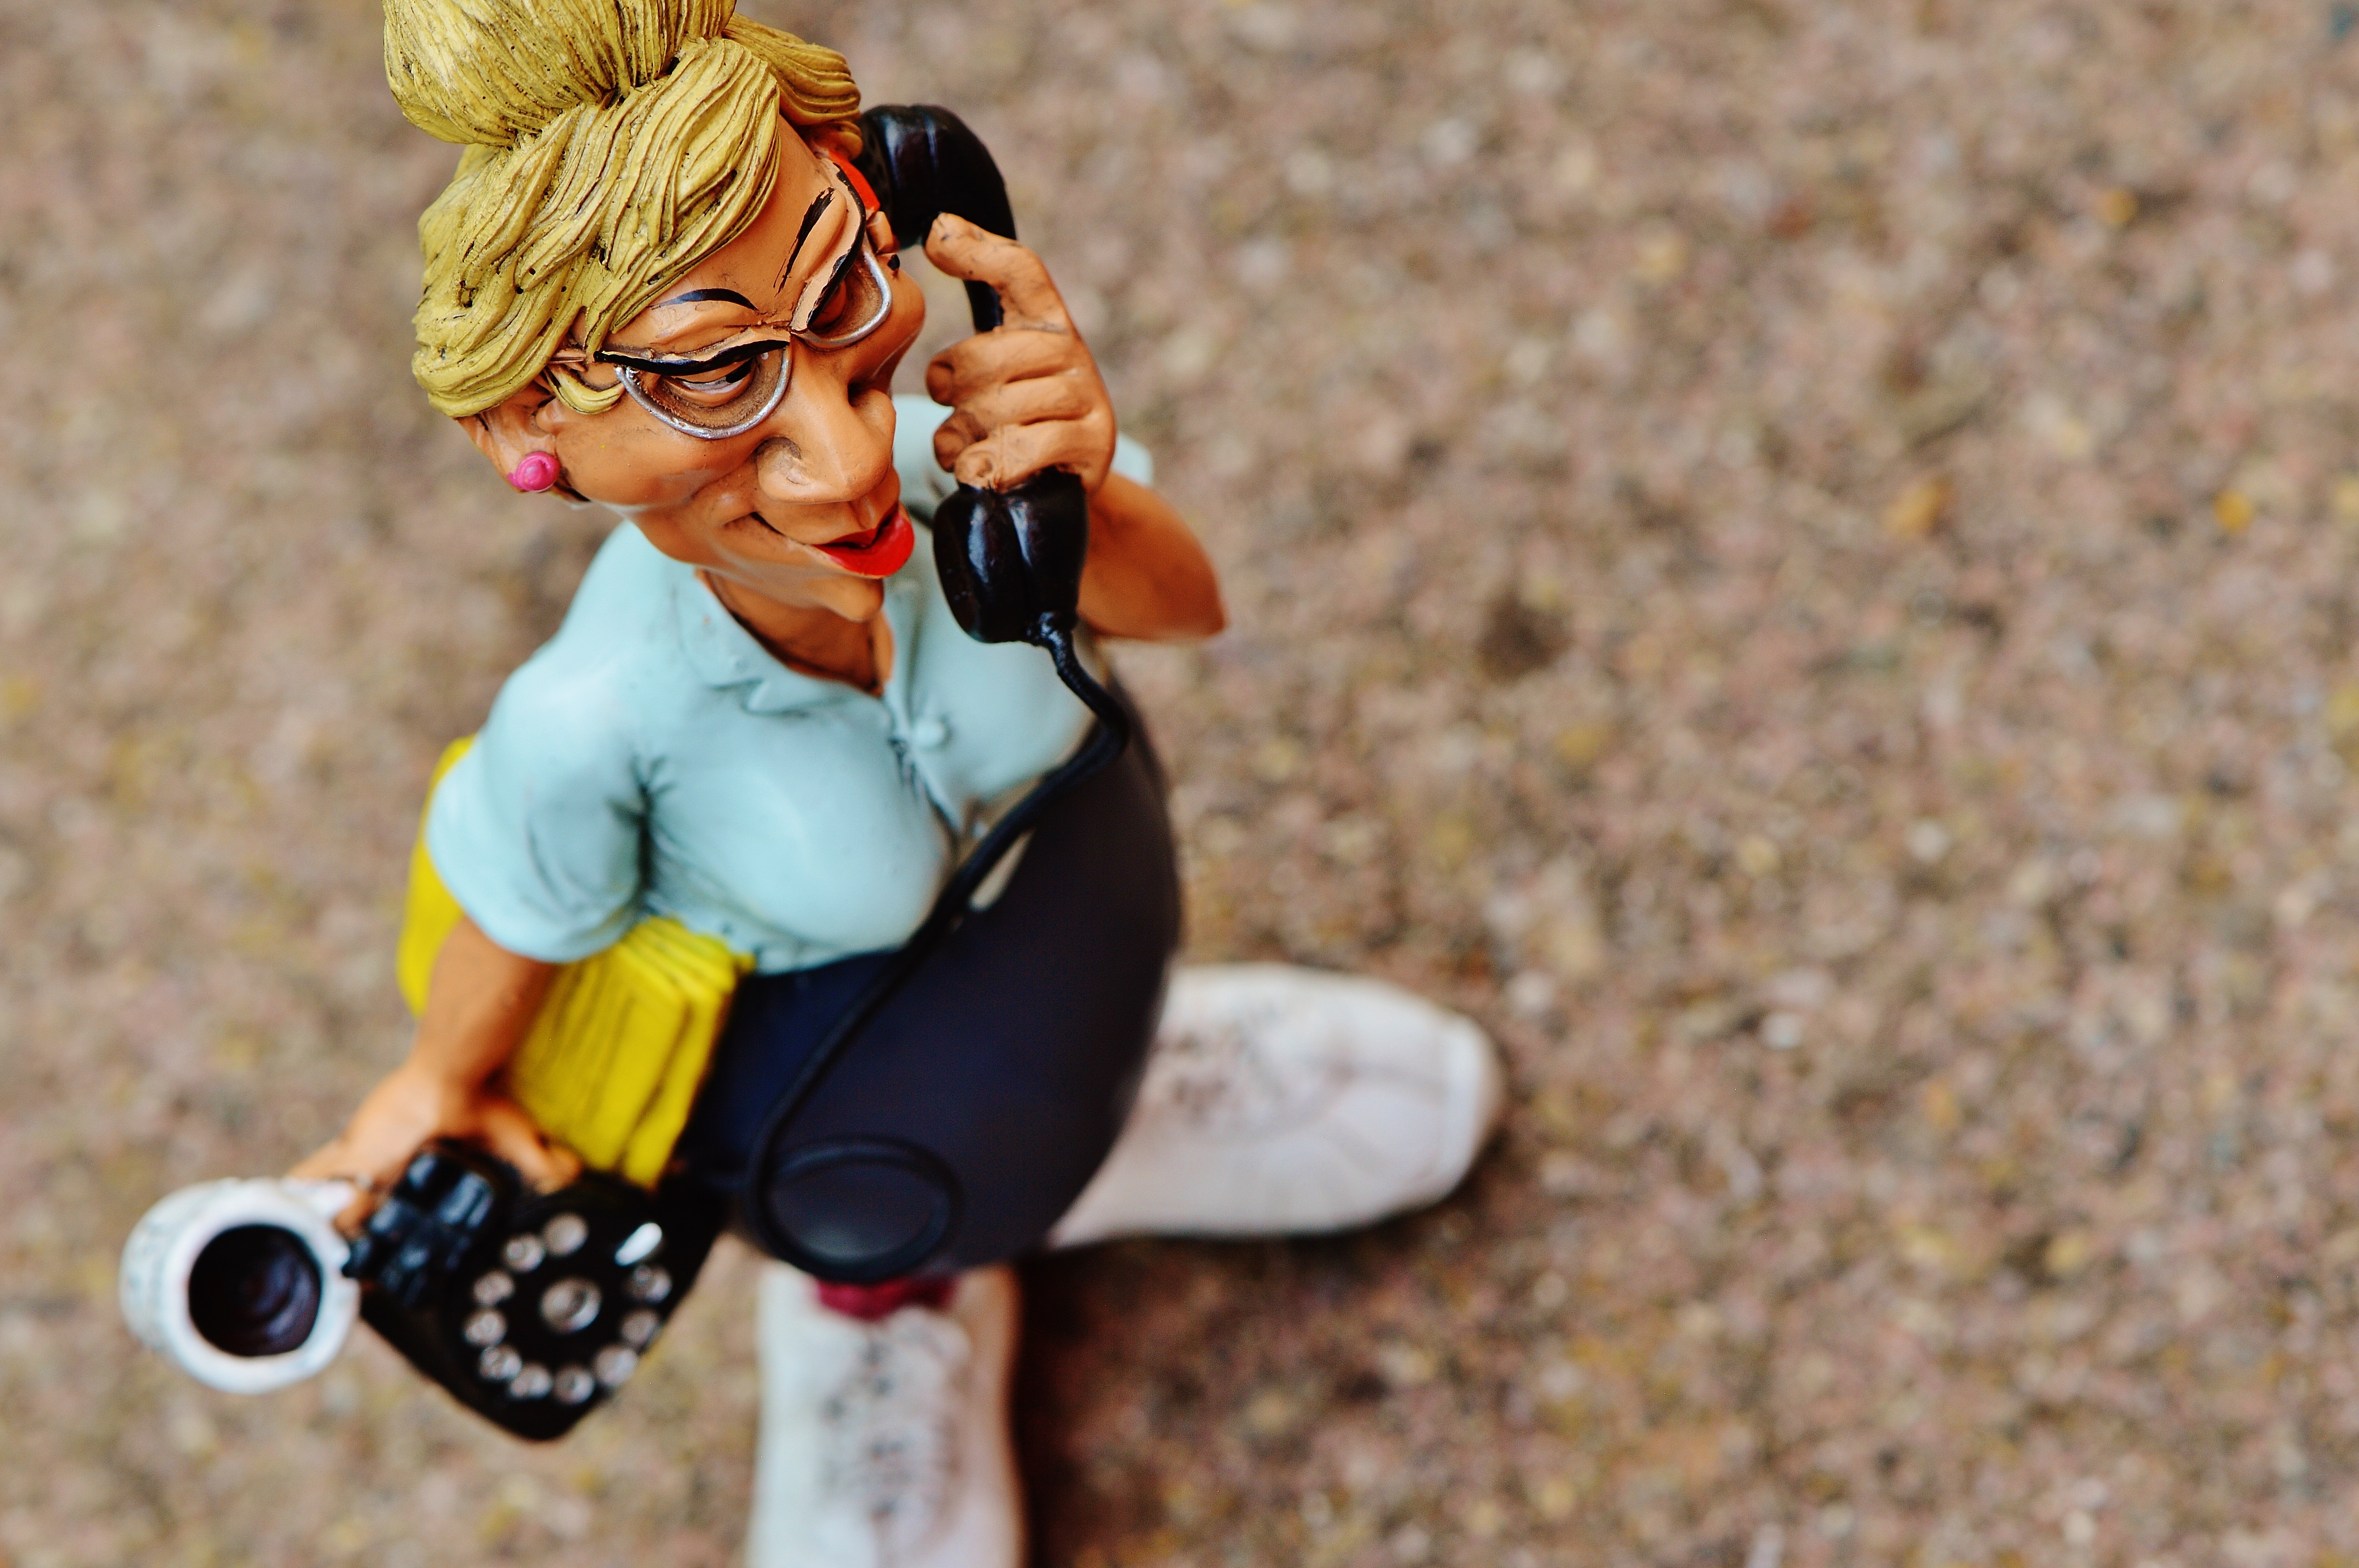
woman, spring, phone, office, communication, business, toy, fun, footwear, call, files, secretary, telephone handset, schedule